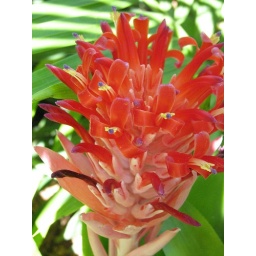
in front flower bed